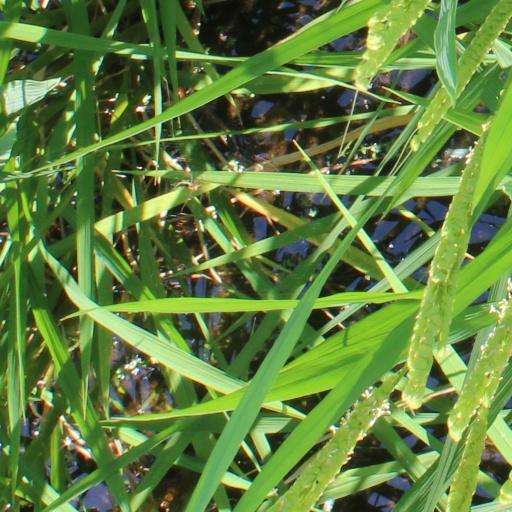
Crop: rice